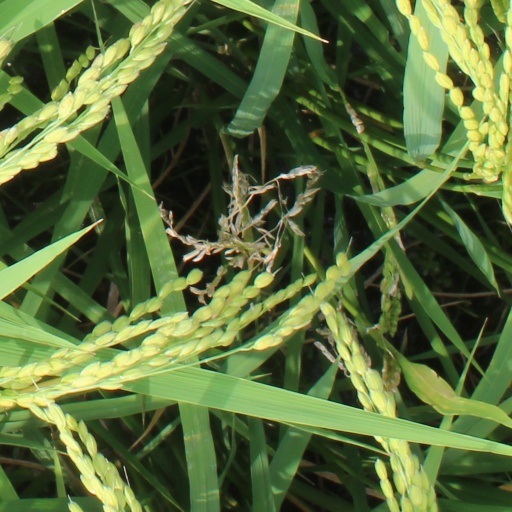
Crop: rice